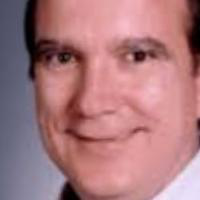
Age group: age 41-55